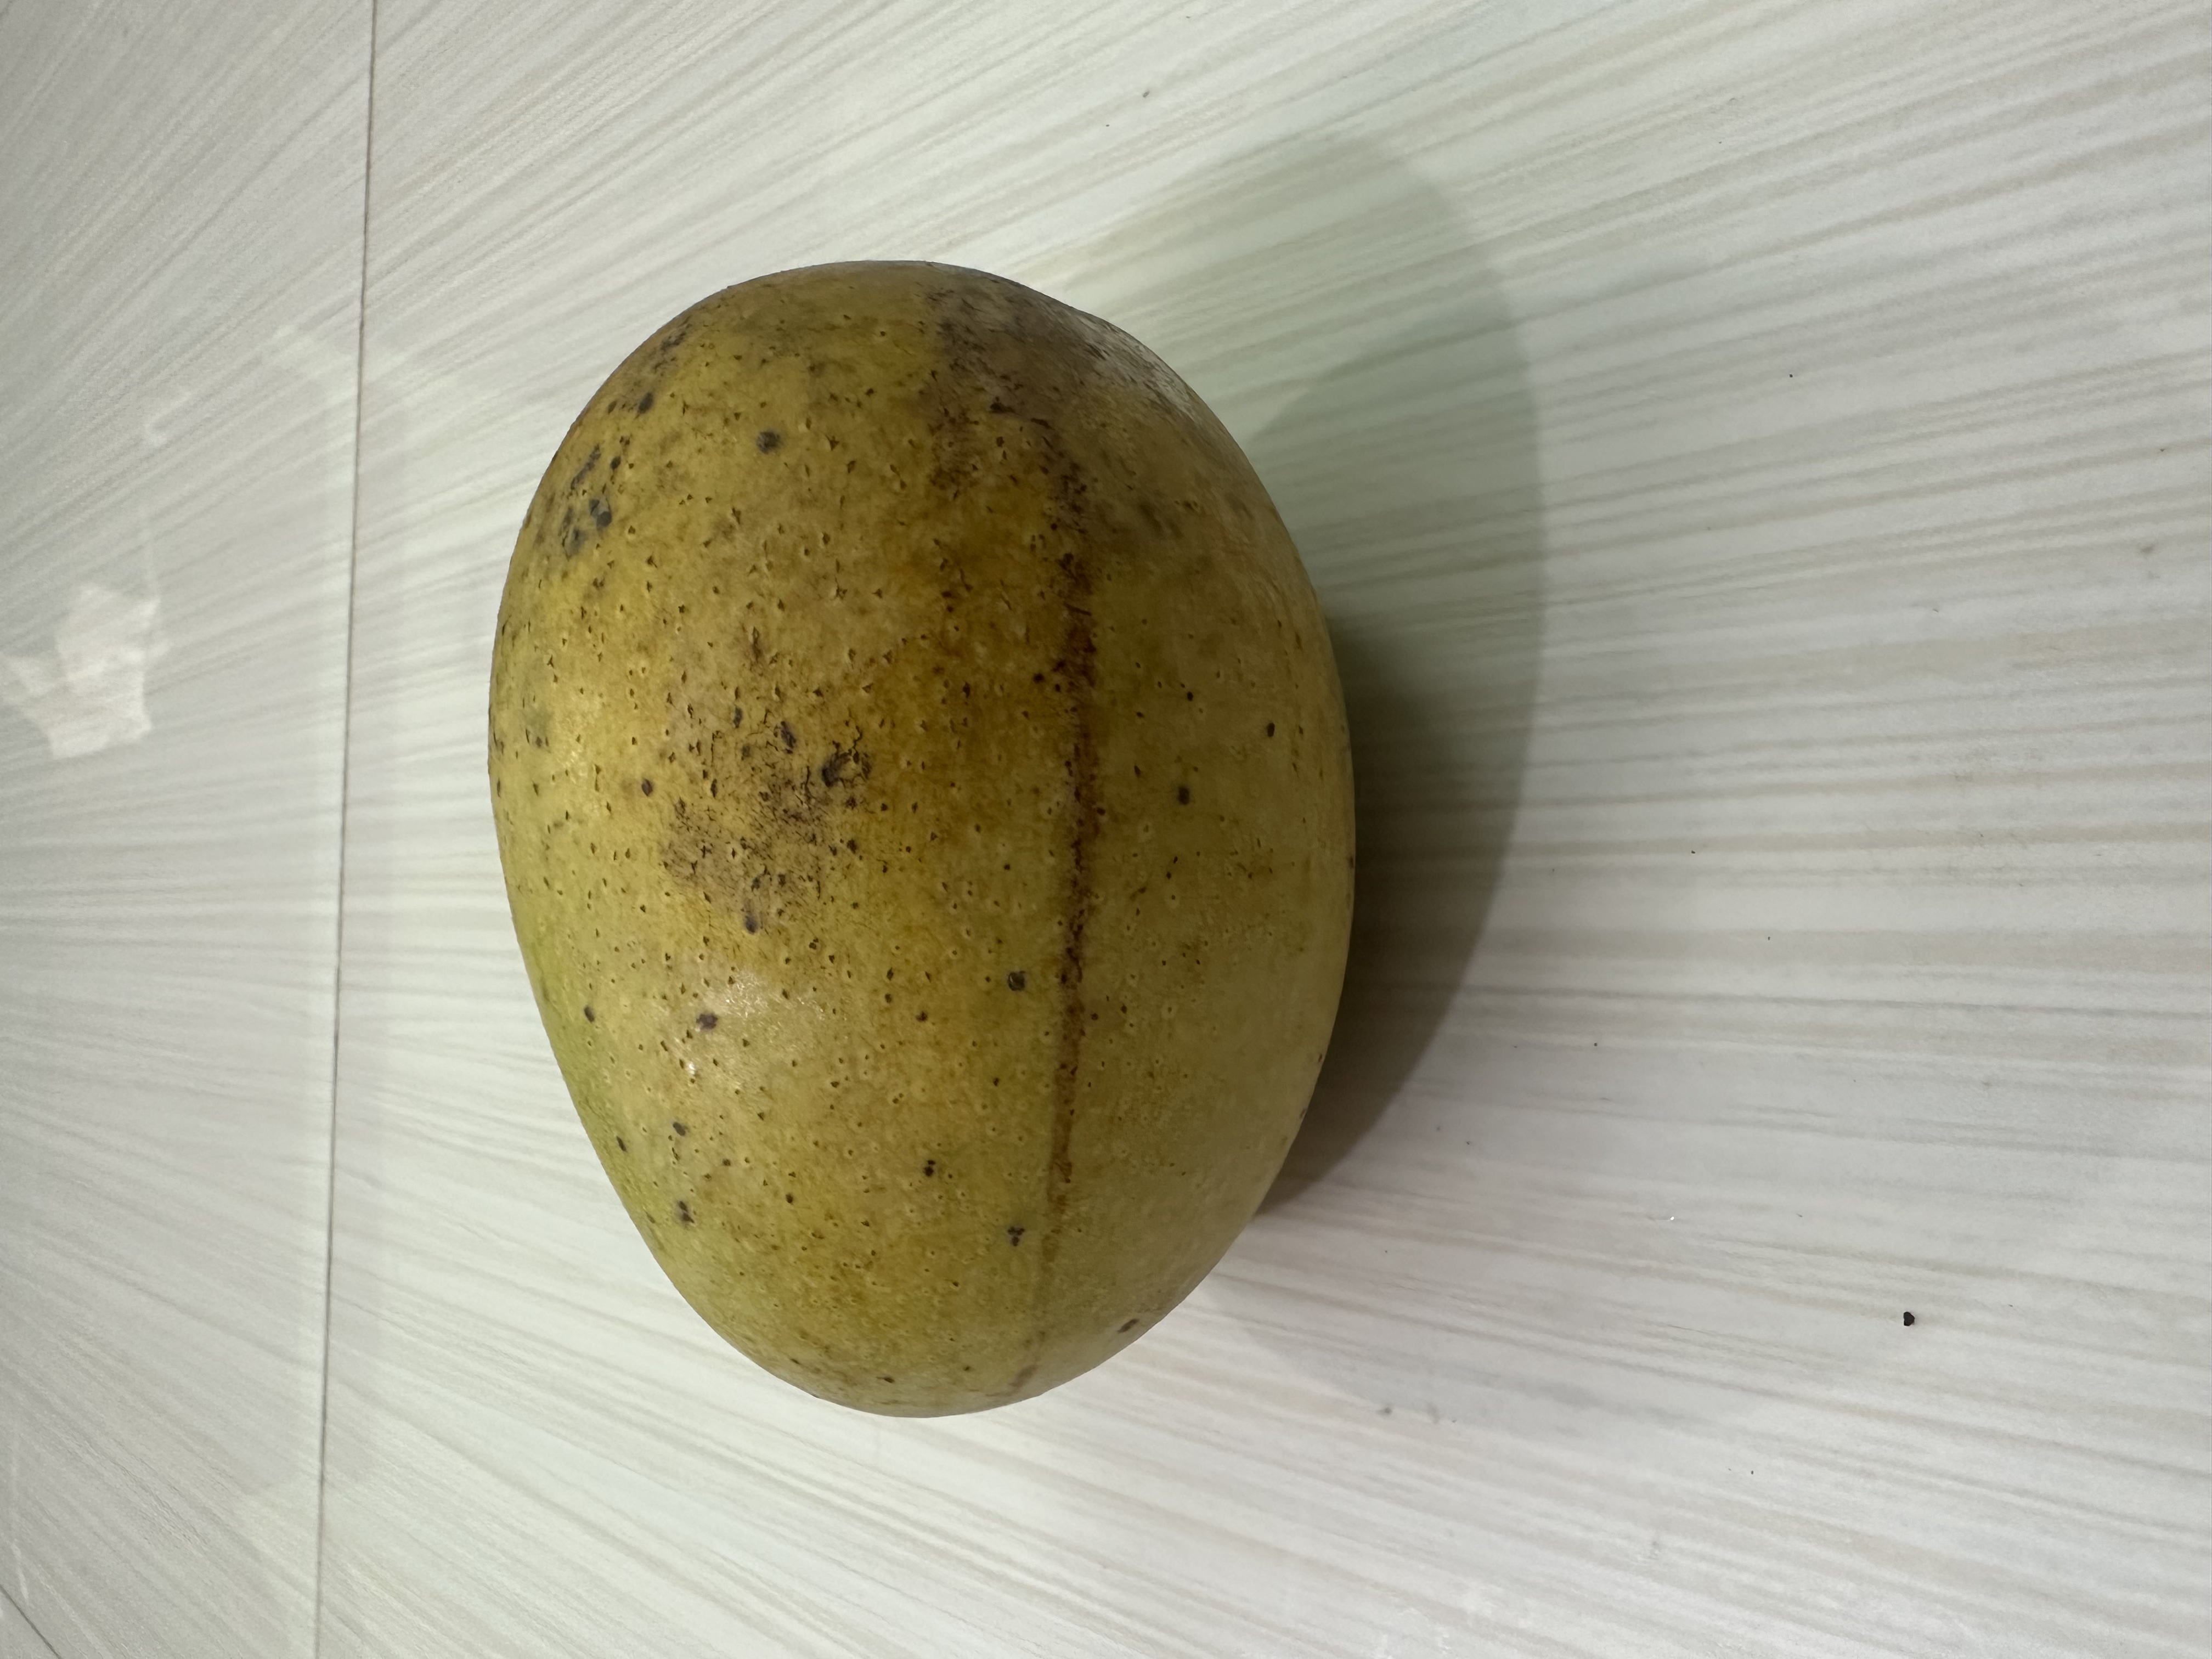
Mango variety: Kanchon Langra